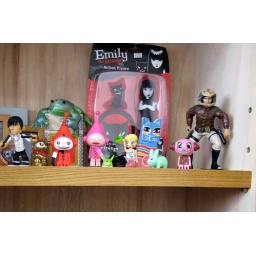
figures that made to Korea with me...standing on the shelf in my office